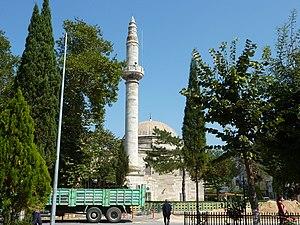
Saray est une ville et un district de la province de Tekirdağ dans la région de Marmara en Turquie.